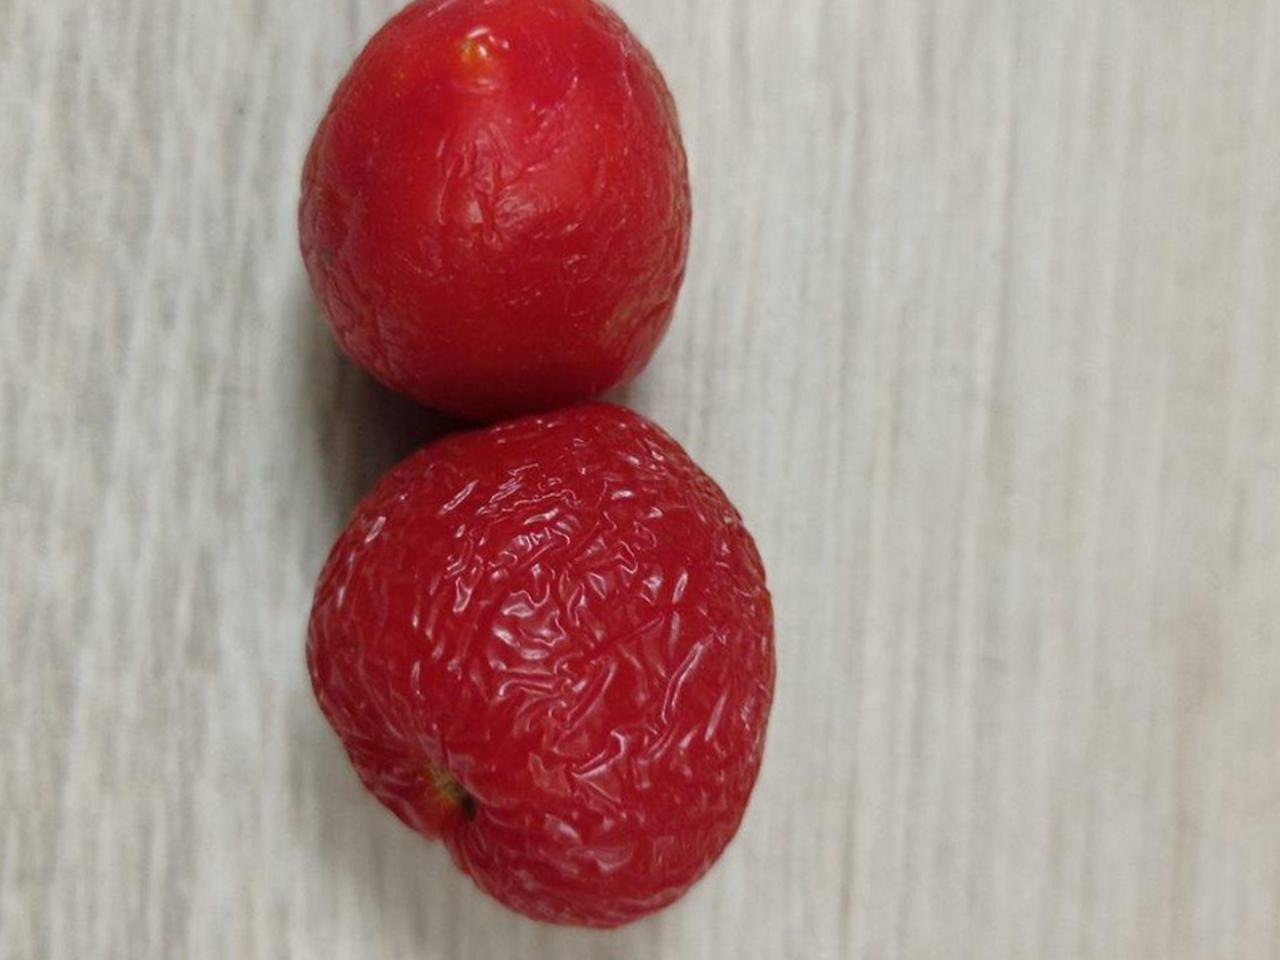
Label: Rotten